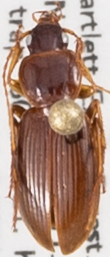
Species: Synuchus impunctatus
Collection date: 2021-06-30
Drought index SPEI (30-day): -1.814
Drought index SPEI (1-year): -1.28
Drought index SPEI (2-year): -0.968